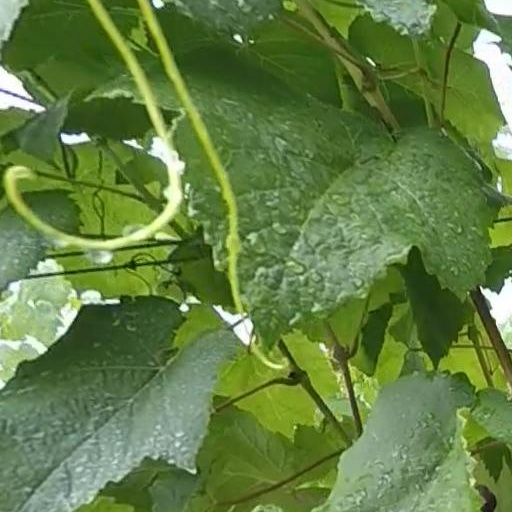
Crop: grape